Tom Wills

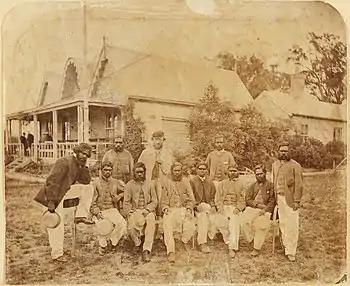
Wills (back row, center) with the Aboriginal XI outside the MCC pavilion of the MCG, December 1866

In May 1866, plans were made by the MCC to host and play against an Aboriginal team from Victoria's Western District. The motive behind the match, set for Boxing Day of that year, was a financial one, and in August, Wills agreed to coach the Aboriginal players. Wills' reasons for accepting the role remain a mystery, but a growing need for money likely influenced his decision. The enterprise was to mark the beginning of his transition from amateur to professional sportsman.